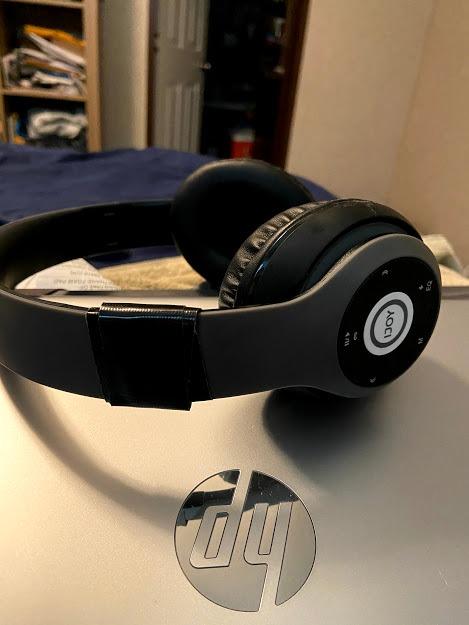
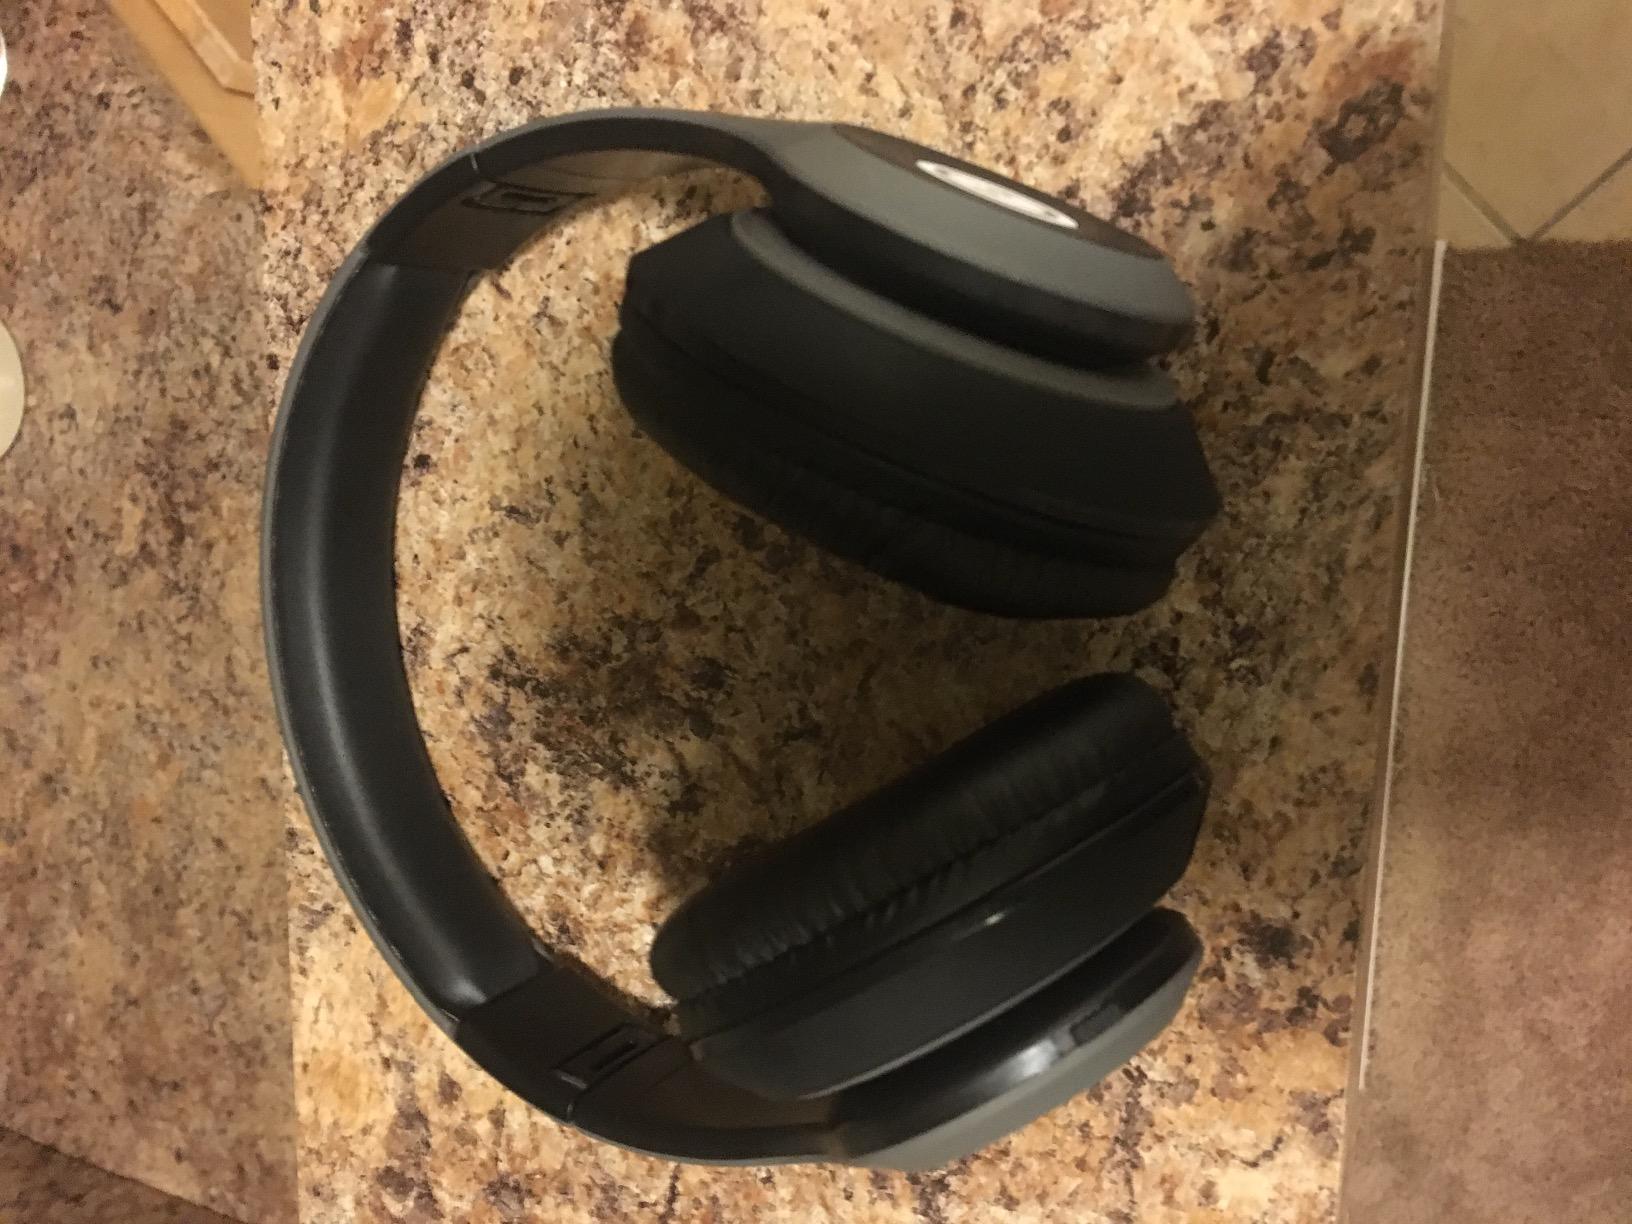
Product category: headphones
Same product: yes